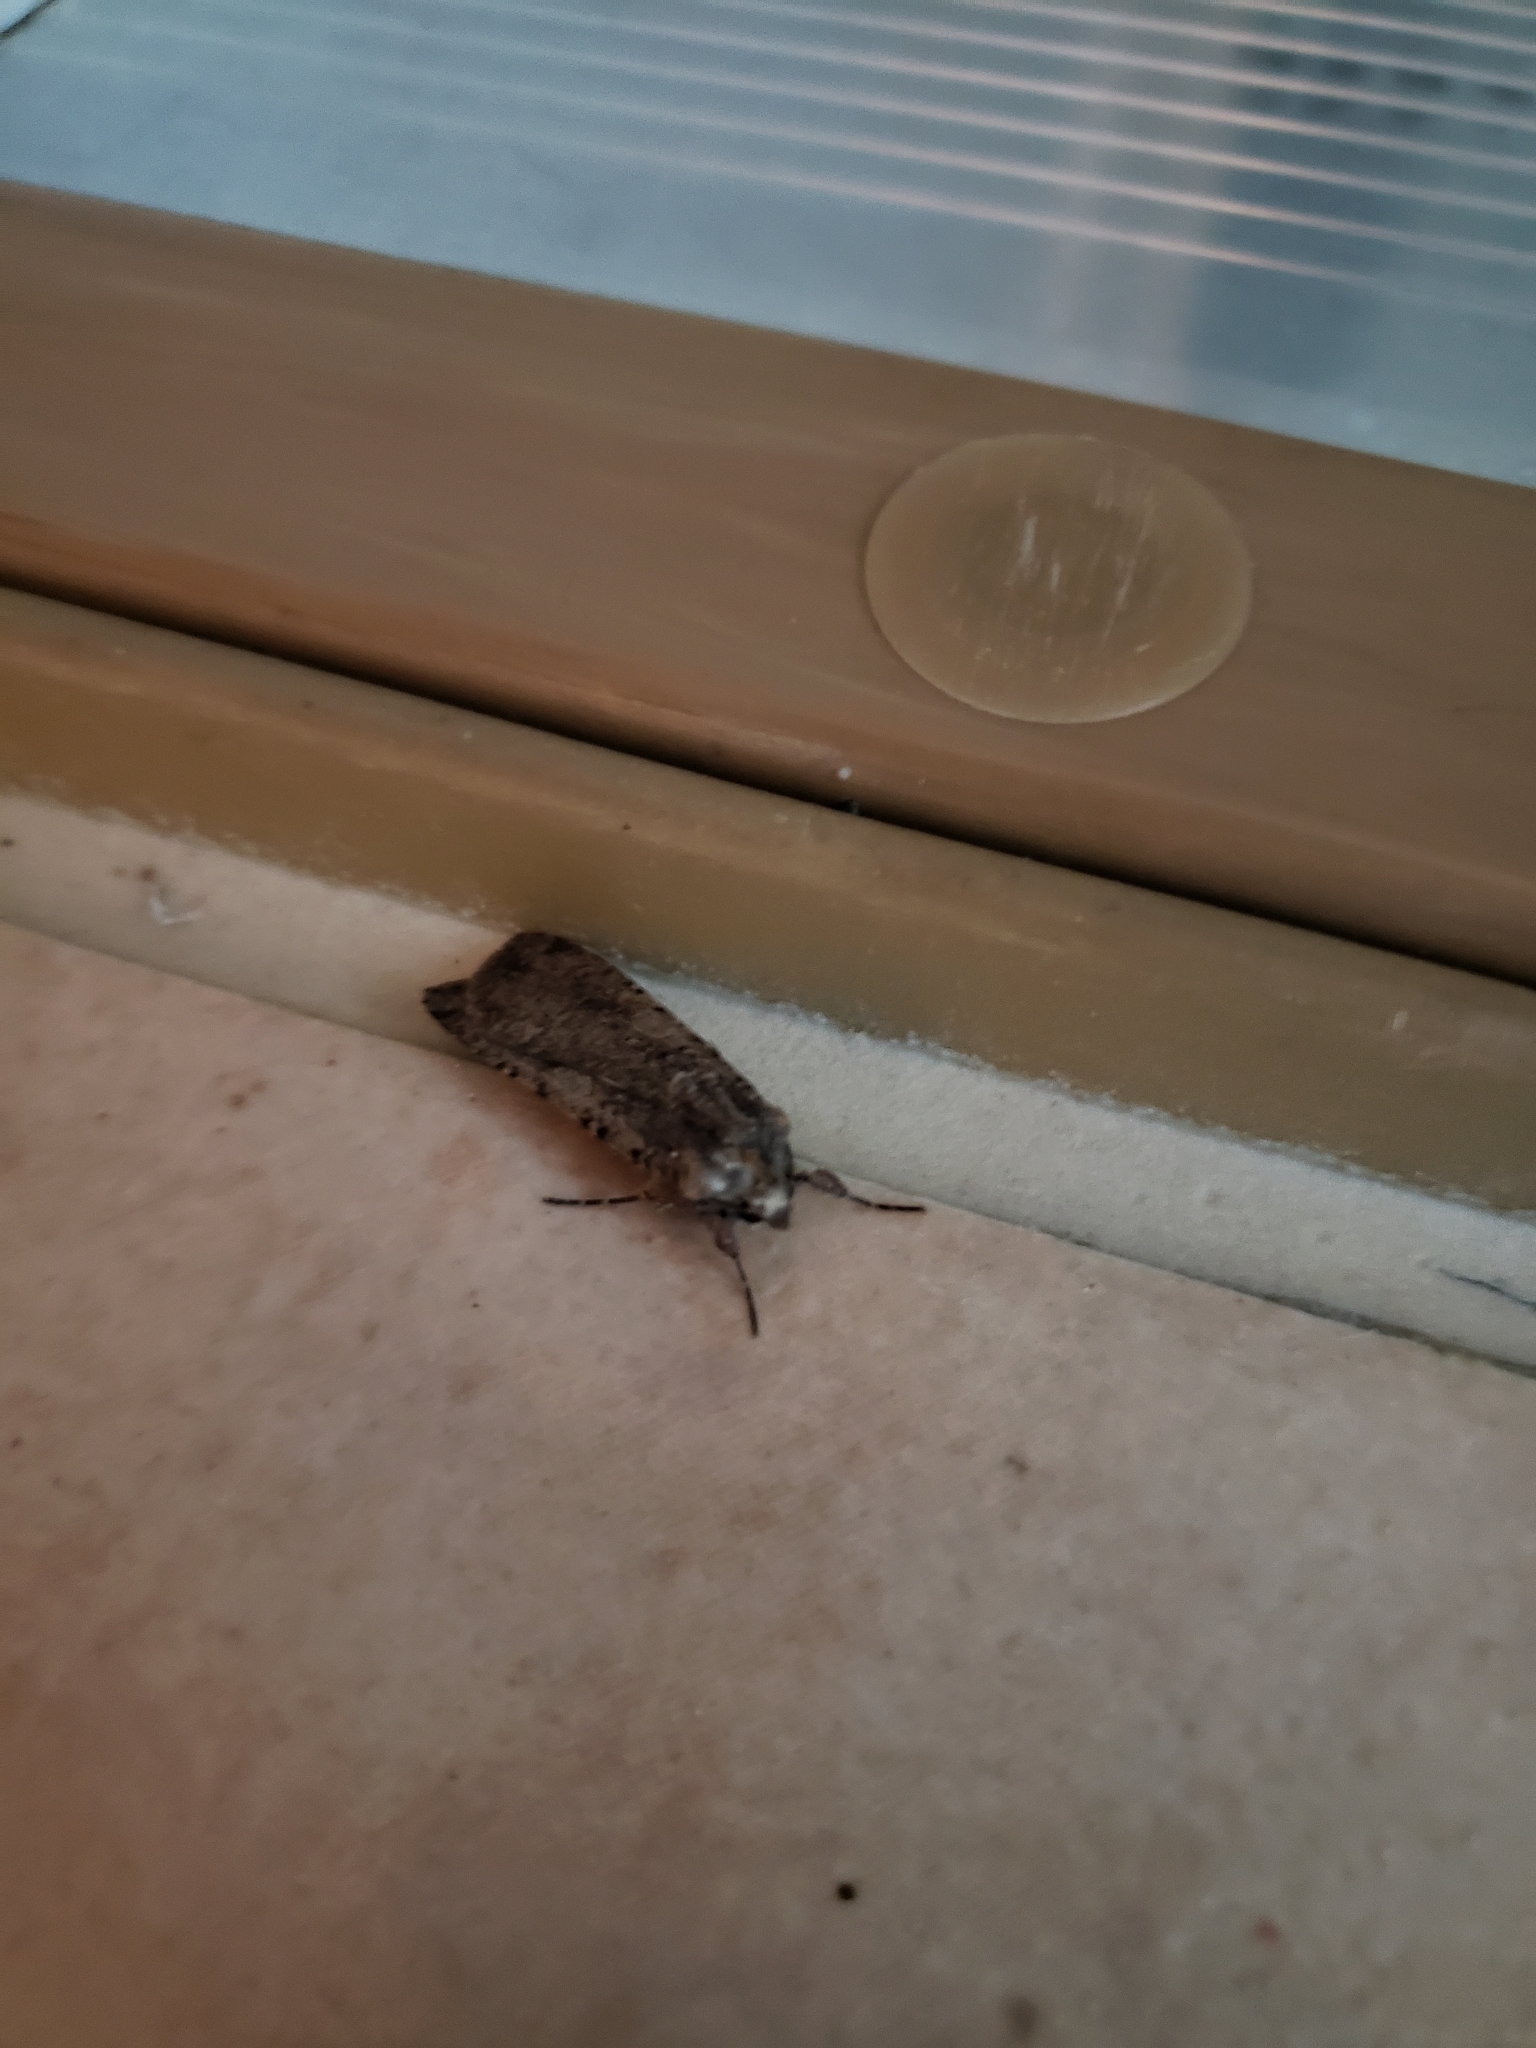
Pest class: cutworms